People's Socialist Republic of Albania

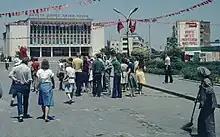
Durrës in 1978

Albanian-Chinese relations had stagnated by 1970, and when China began to reemerge from isolation and the Cultural Revolution in the early 1970s, Mao and the other Chinese leaders reassessed their commitment to Albania. In response, Albania began to broaden its contacts with the outside world. Albania opened trade negotiations with France, Italy, and the recently independent Asian and African states, and in 1971 it normalised relations with Yugoslavia and Greece. Albania's leaders abhorred the contacts of China with the United States in the early 1970s, and its press and radio ignored President Richard Nixon's trip to Beijing in 1972. Albania actively worked to reduce its dependence on China by diversifying trade and improving diplomatic and cultural relations, especially with Western Europe. But Albania shunned the Conference on Security and Cooperation in Europe, and it was the only European country that refused to take part in the Helsinki Conference of July 1975. Soon after Mao's death in 1976, Hoxha criticized the new leadership as well as Beijing's pragmatic policy towards the United States and Western Europe. China retorted by inviting Tito to visit Beijing in 1977 and ending assistance programs for Albania in 1978.